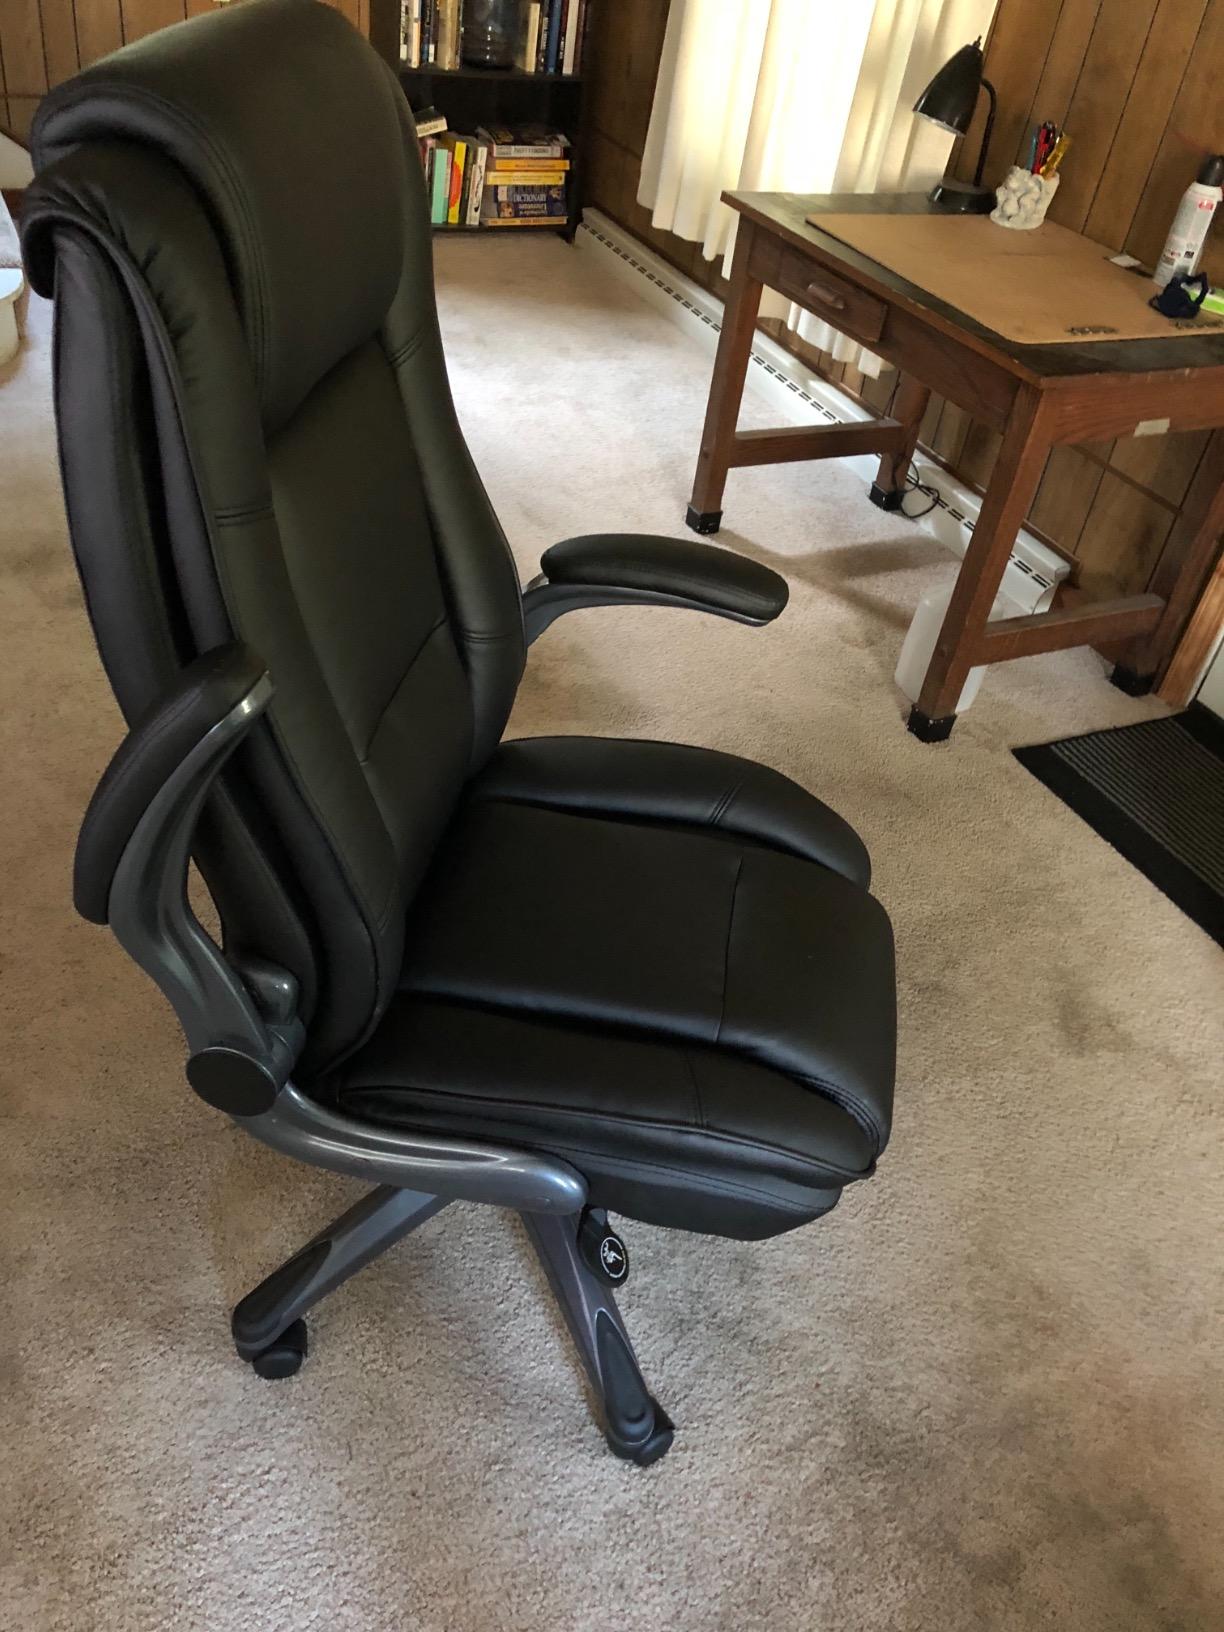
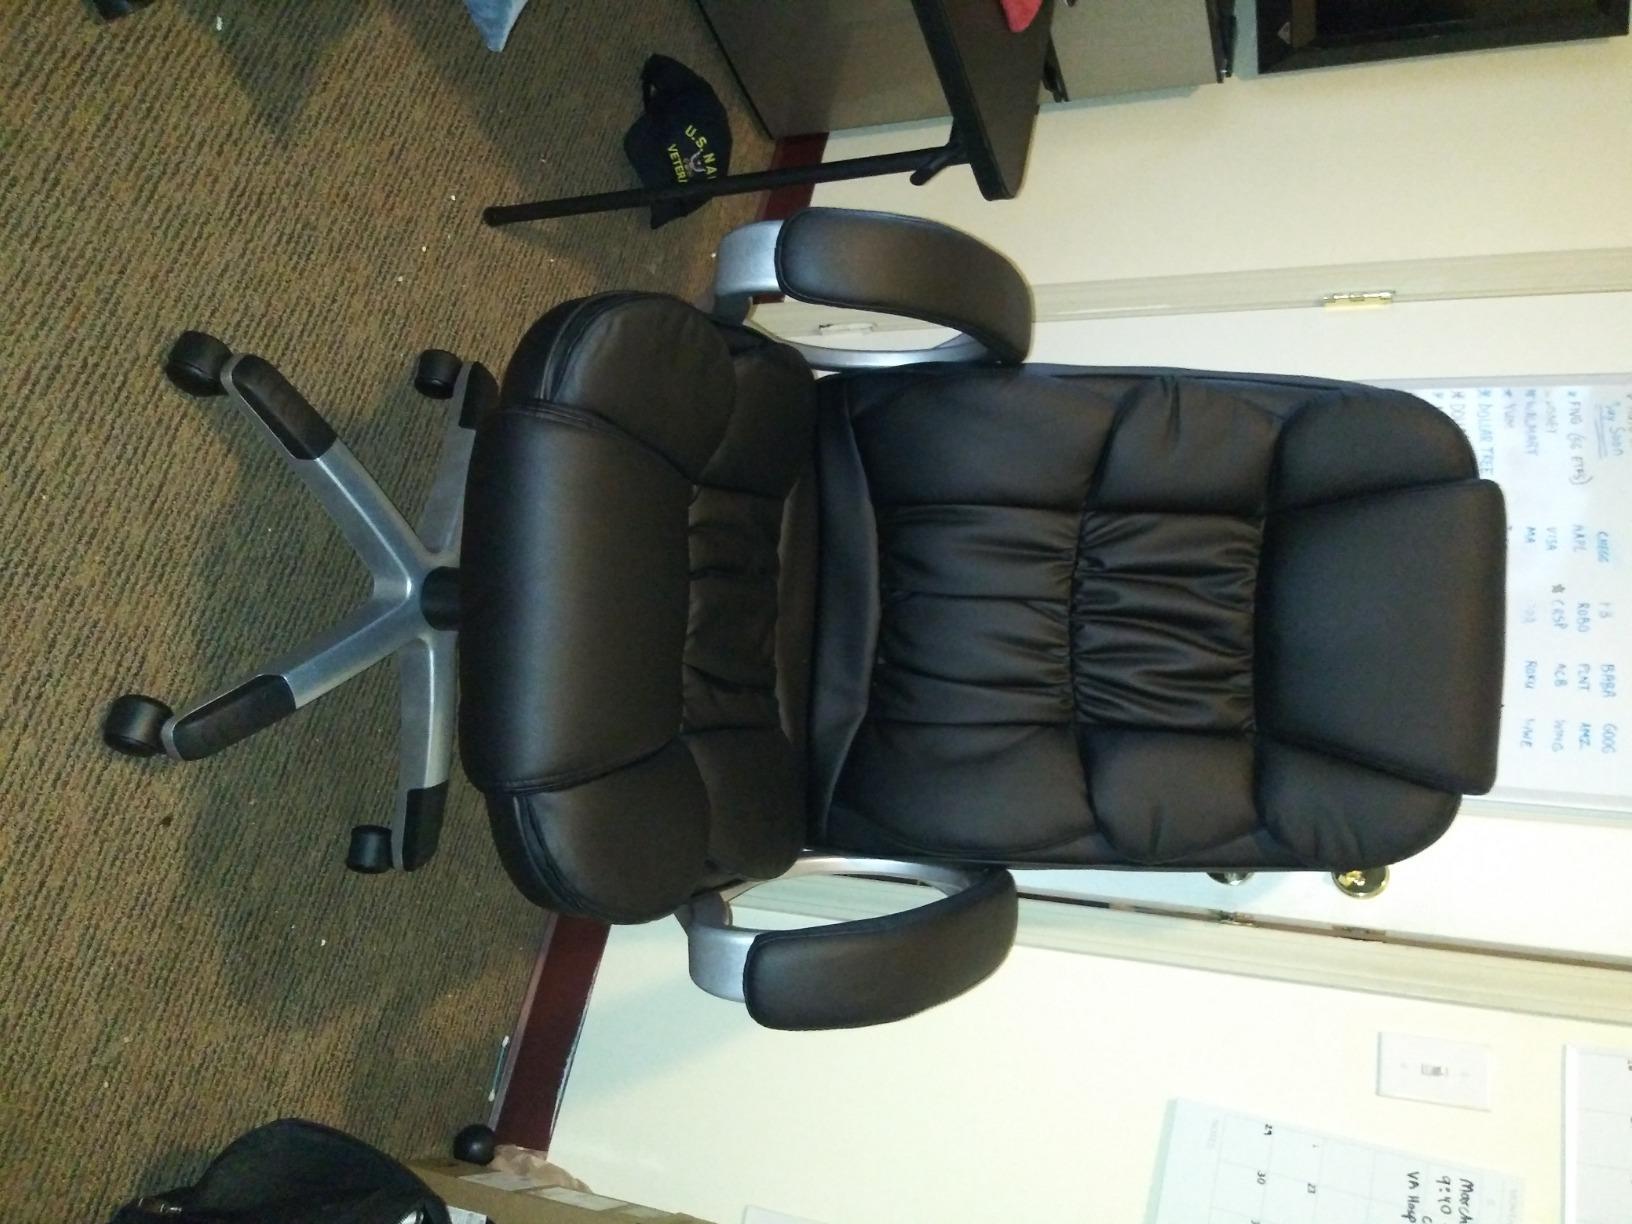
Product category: items_chair
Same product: no